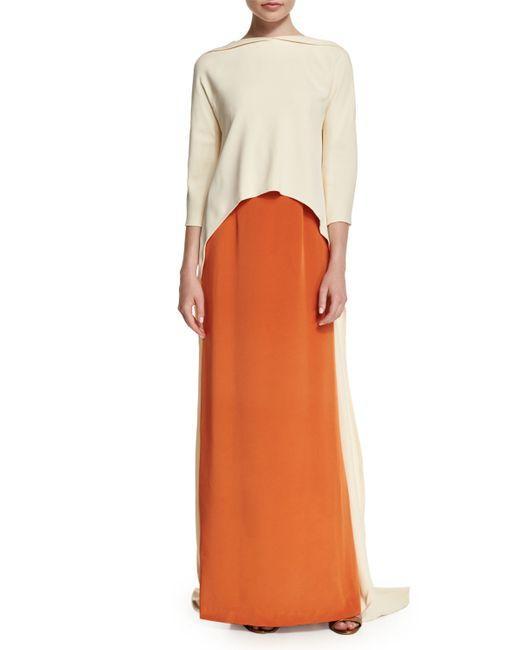
DAMEN-SLIP-ROCK MIT SEITENSCHLITZ LANG